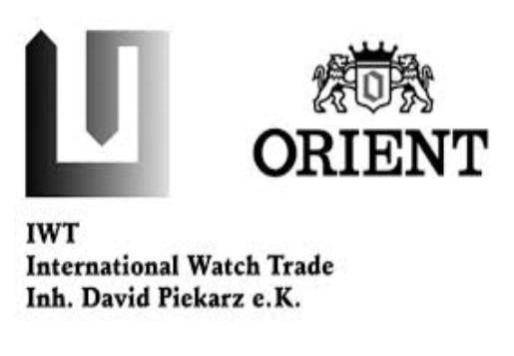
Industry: Clothes